Llanelly and Mynydd Mawr Railway

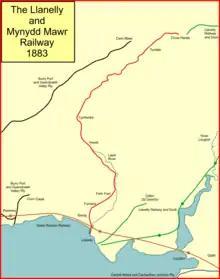
The Llanelly and Mynydd Mawr Railway

In the 1760s the area around Llanelly had considerable colliery activity, and there were five short canals from pits to the sea shore; the heavy mineral was brought to shipping for onward transport, at a time when there were no usable roads or railways.